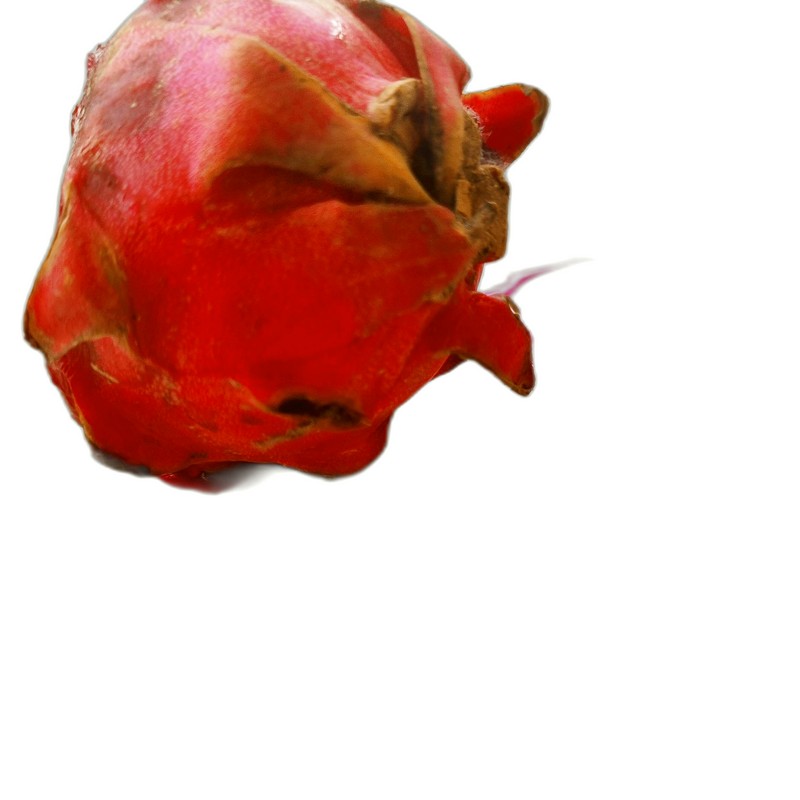
Label: Defect Dragon Fruit